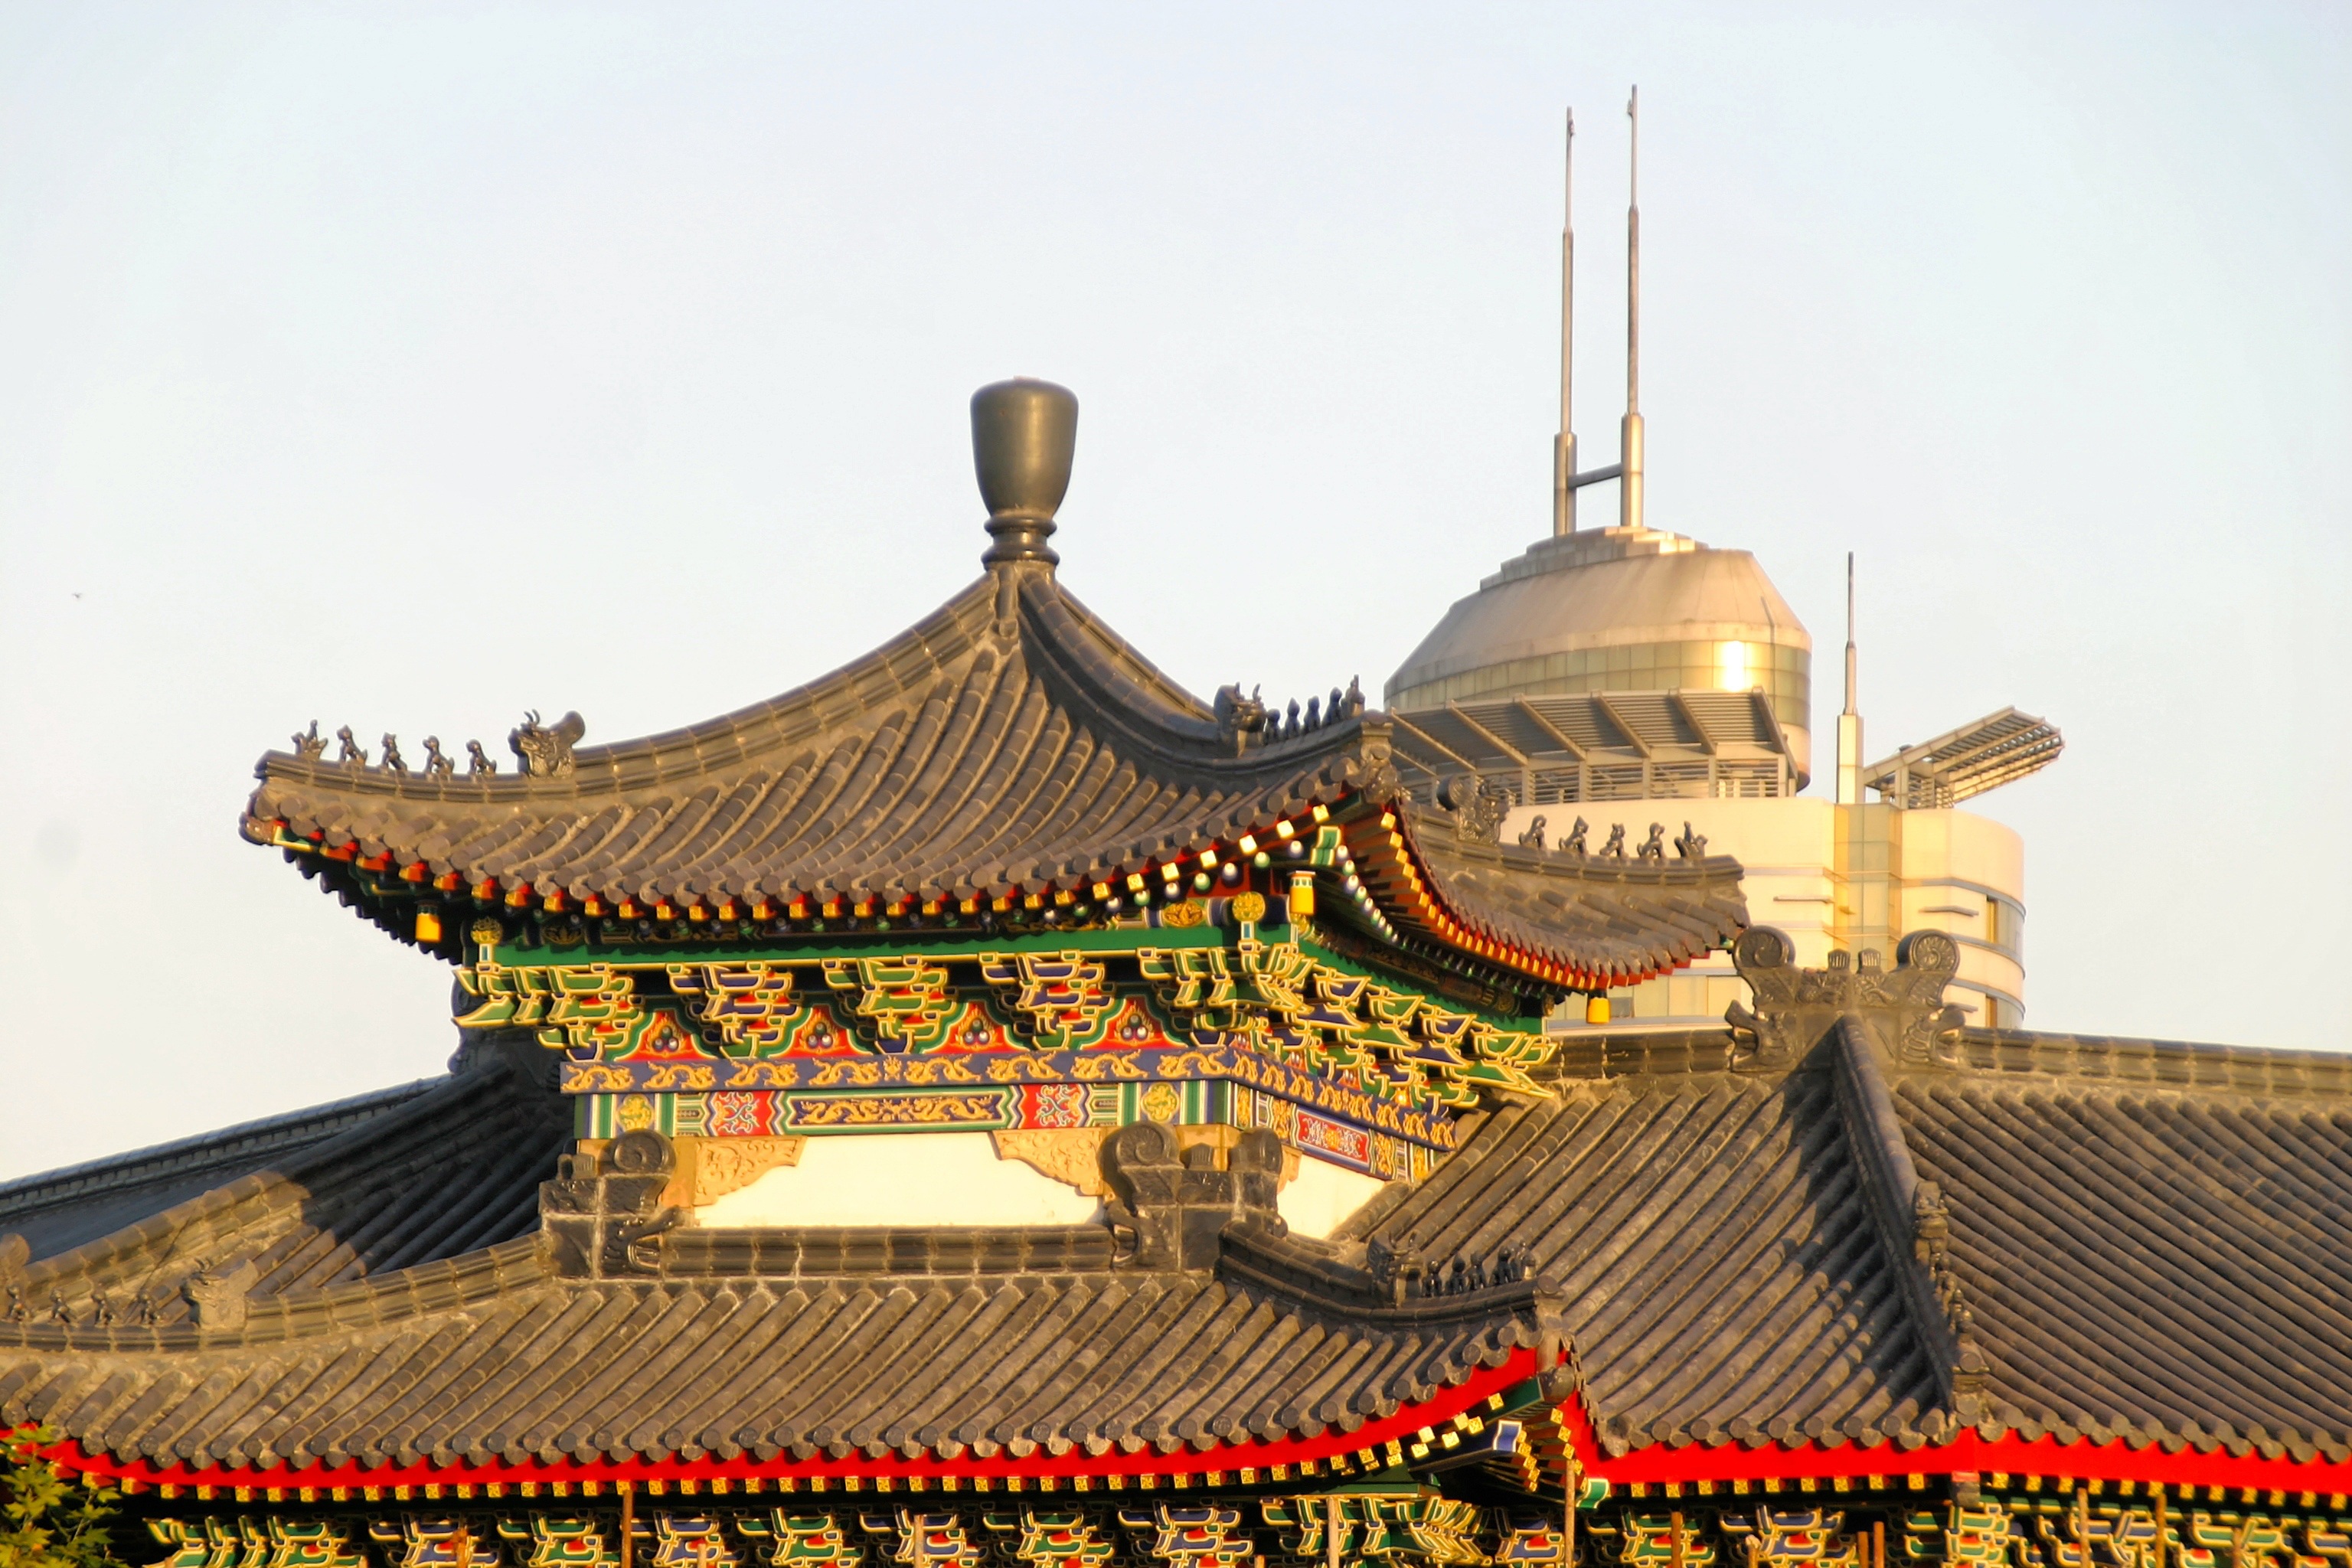
architecture, roof, building, palace, tower, landmark, place of worship, ornament, temple, beijing, dragon, china, chinese architecture, pagoda, wat, forbidden city, hindu temple, historic site